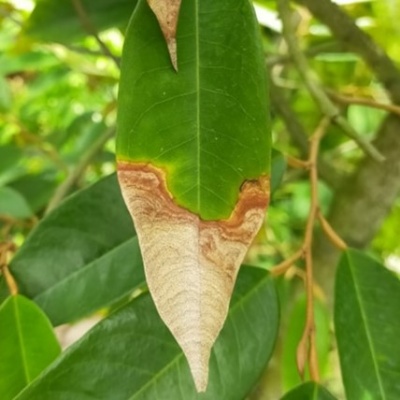
Label: Leaf_Colletotrichum